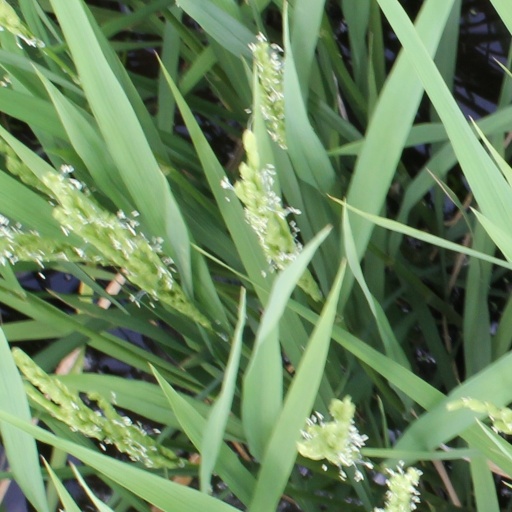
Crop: rice